Preppy

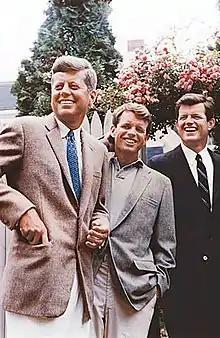
From left to right, John F. Kennedy, Robert F. Kennedy, and Ted Kennedy, all dressing preppy in different ways.

Though traditional interest in the preppy style generally fell in the 1990s, some of the newer outfitters such as Ralph Lauren, J. Crew, Tommy Hilfiger, Vineyard Vines, Gant, and Elizabeth McKay are often perceived as having preppy styles, with designers such as Marc Jacobs and Luella Bartley adding the preppy style into their clothes in the 1990s.